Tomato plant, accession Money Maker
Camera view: horizontal (90 deg, fisheye); turntable rotation: 0 degrees
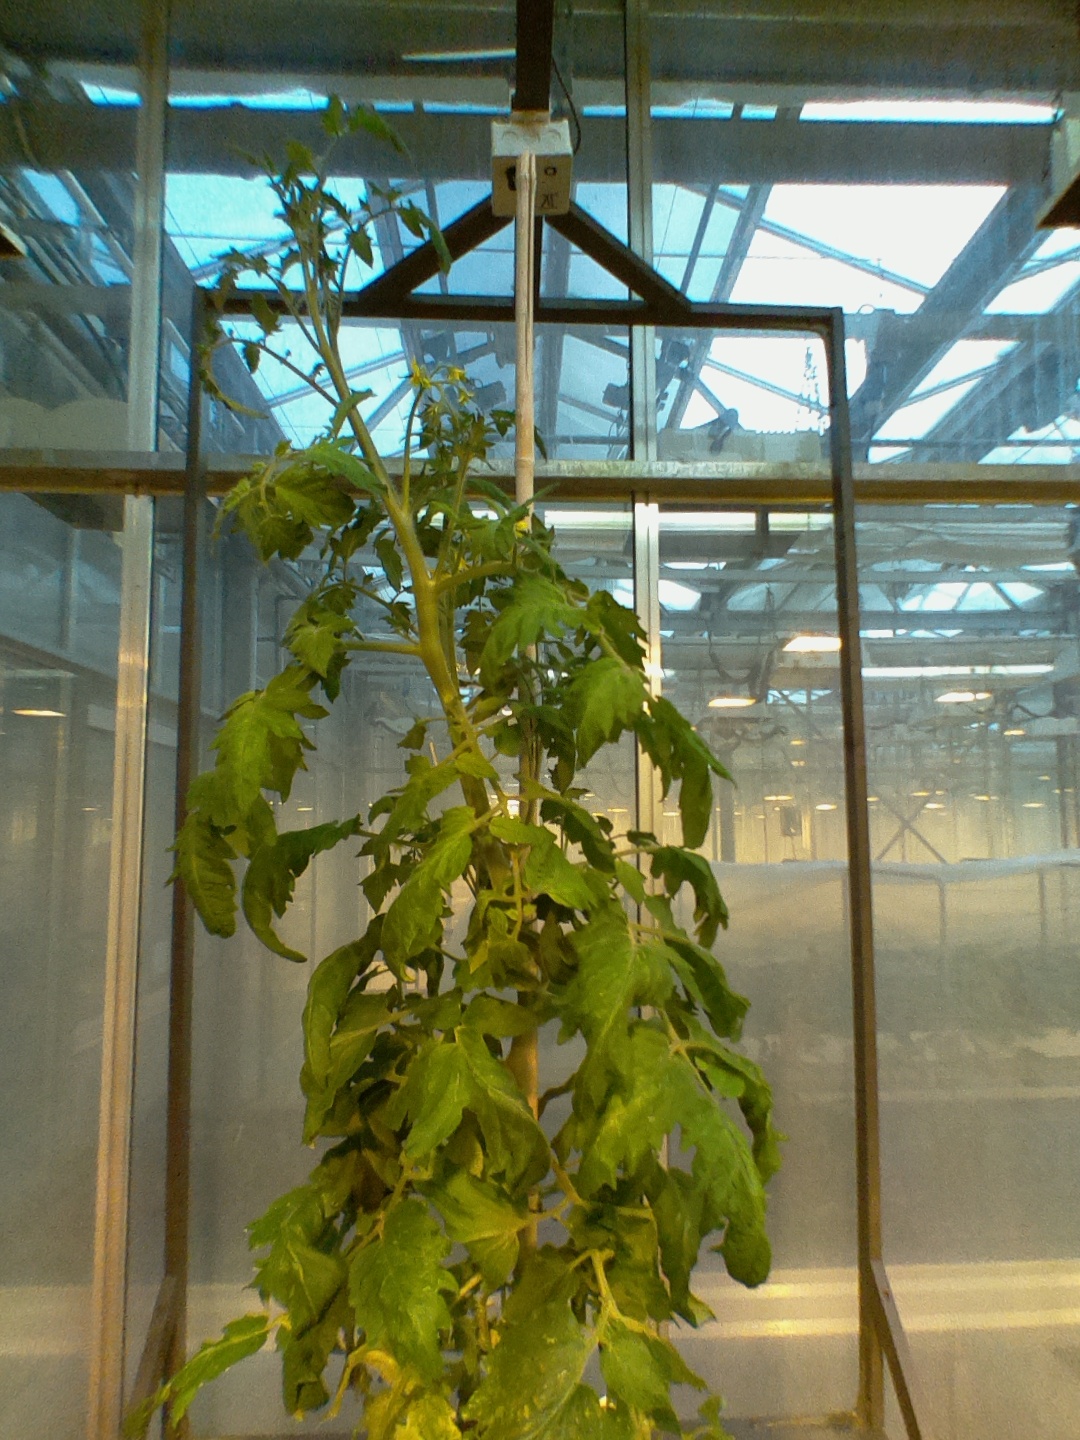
BBCH growth stage 70: Fruits at the main stem or branches visibles